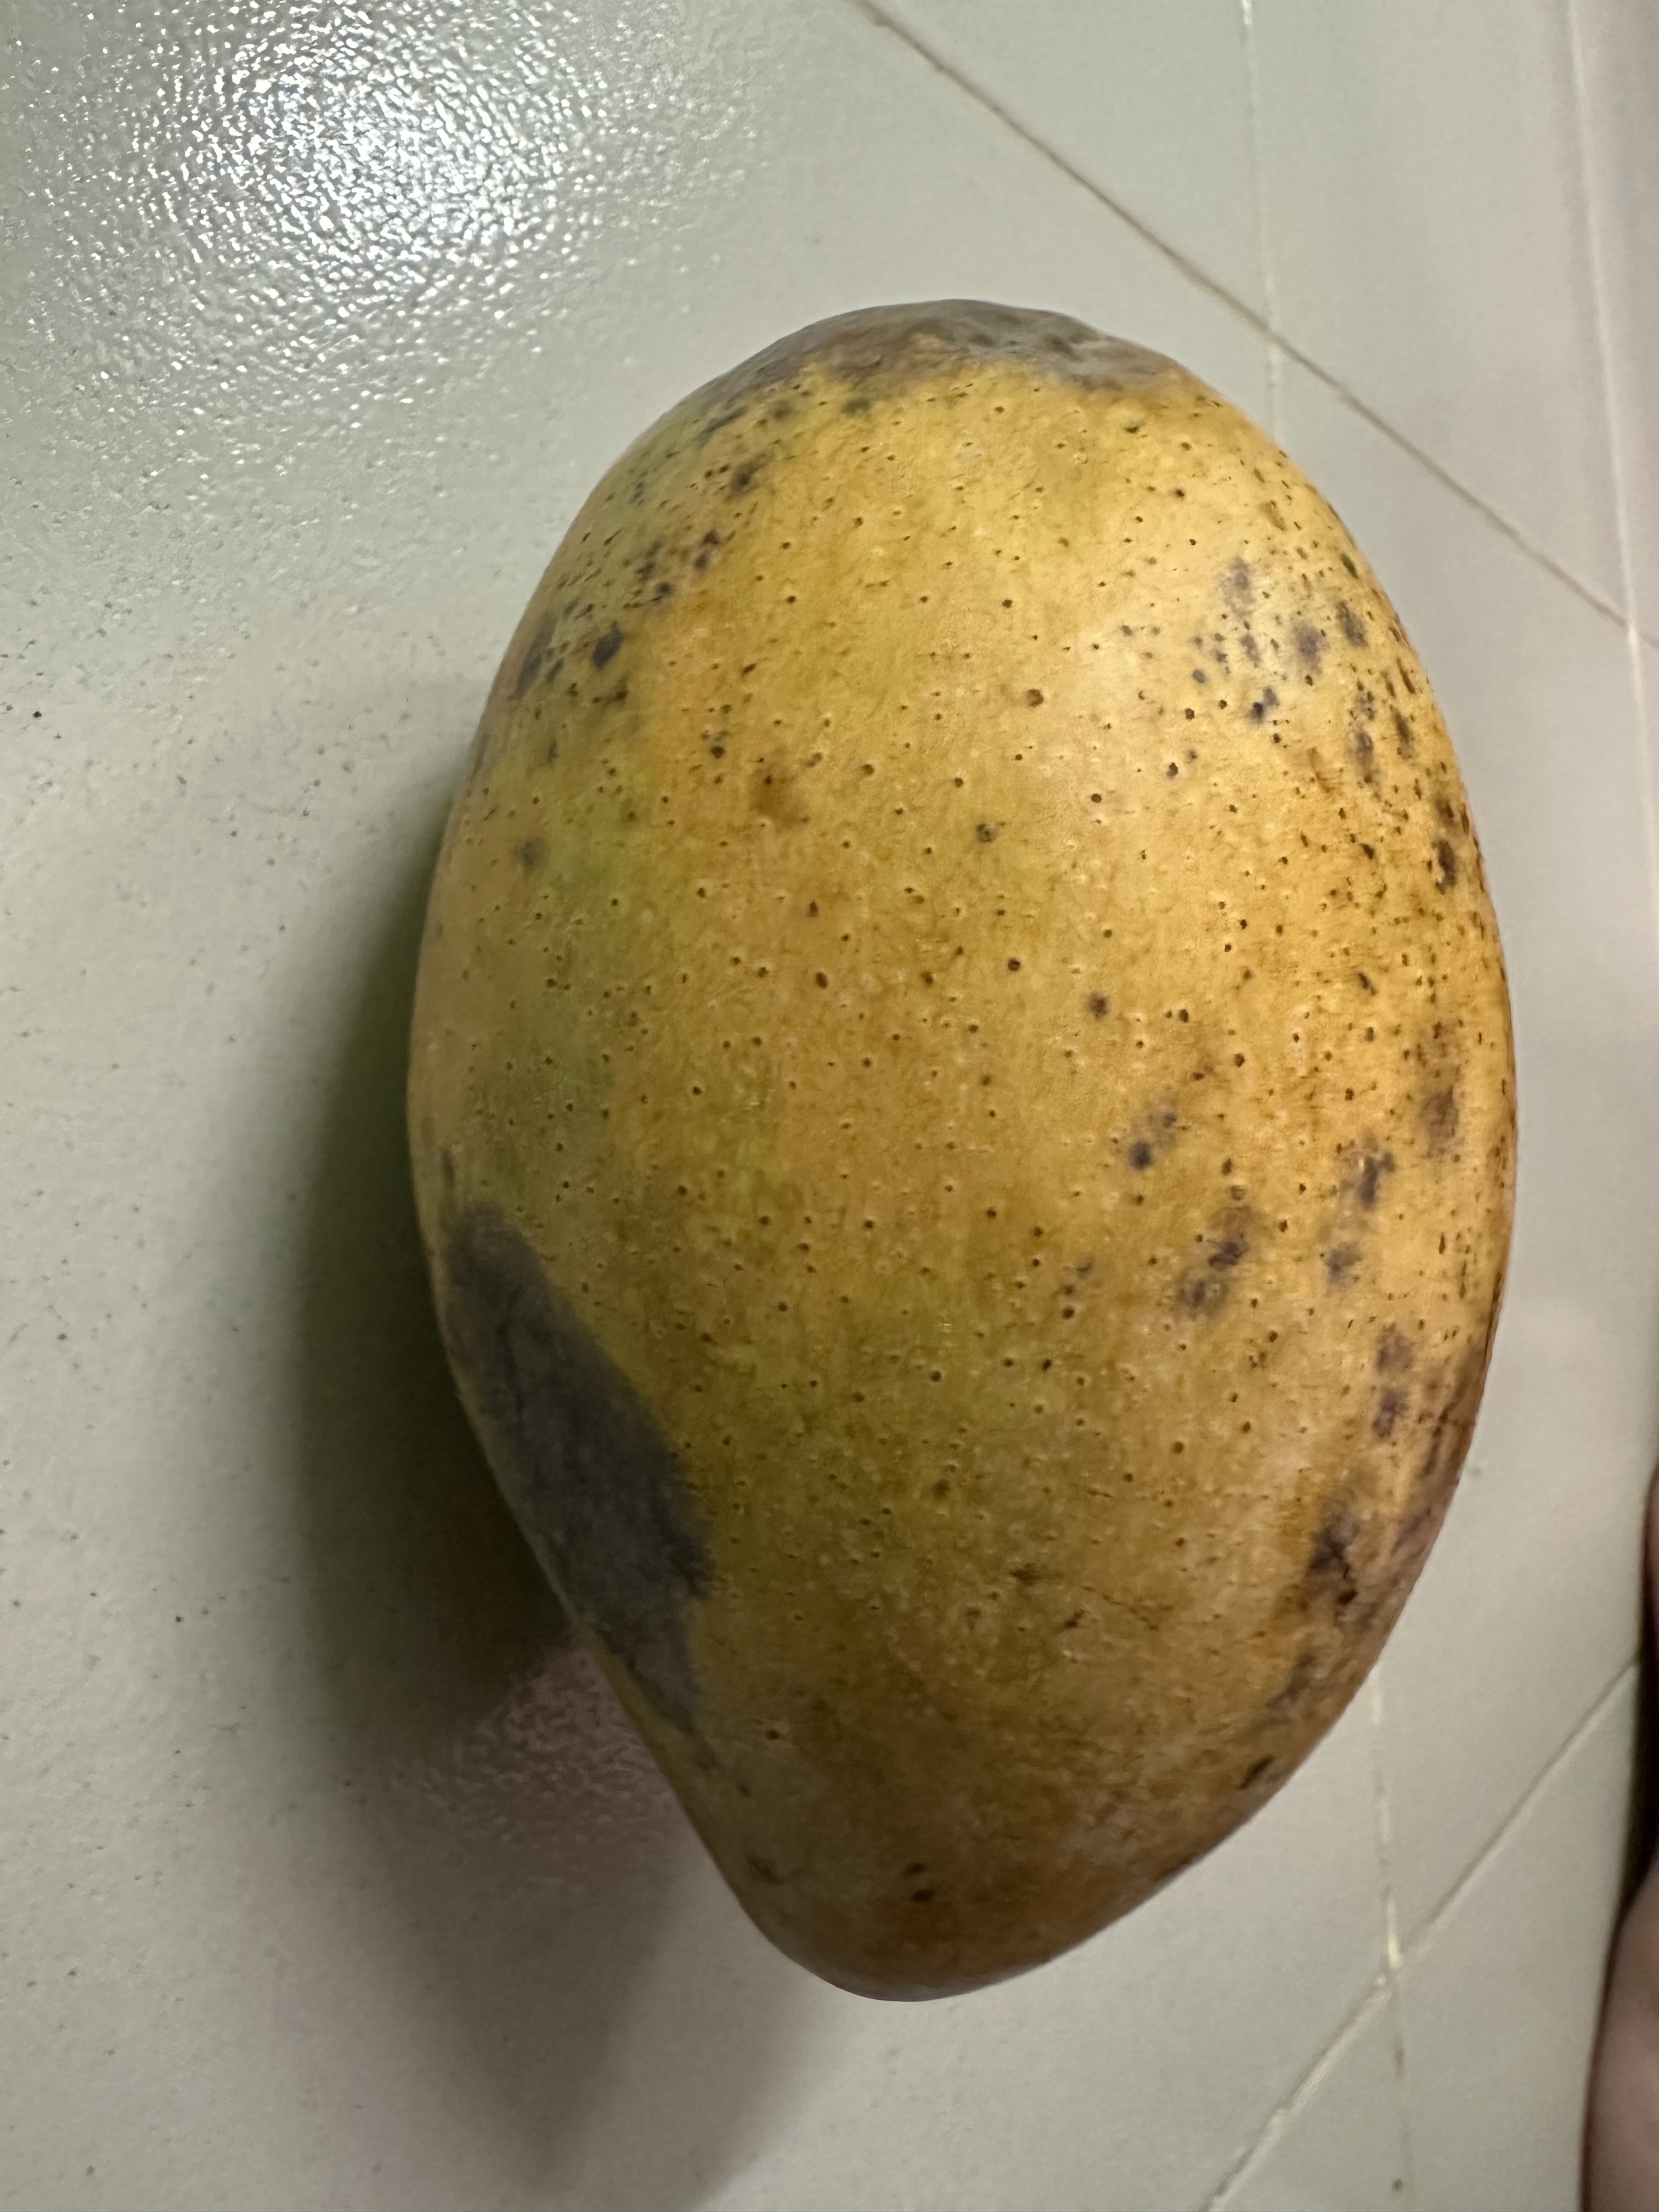
Mango variety: Mollika